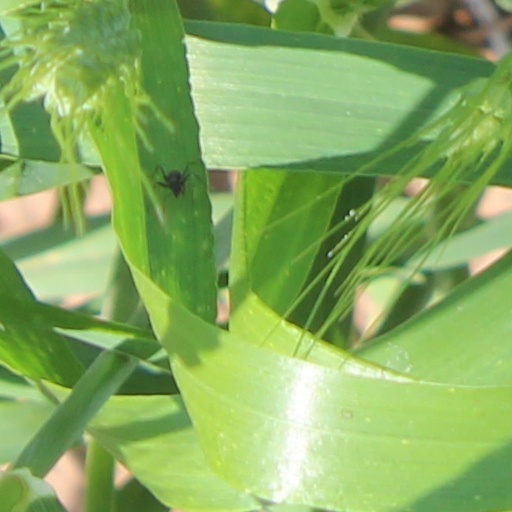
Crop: wheat